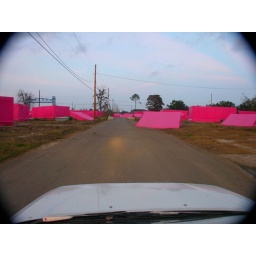
pink houses in the road